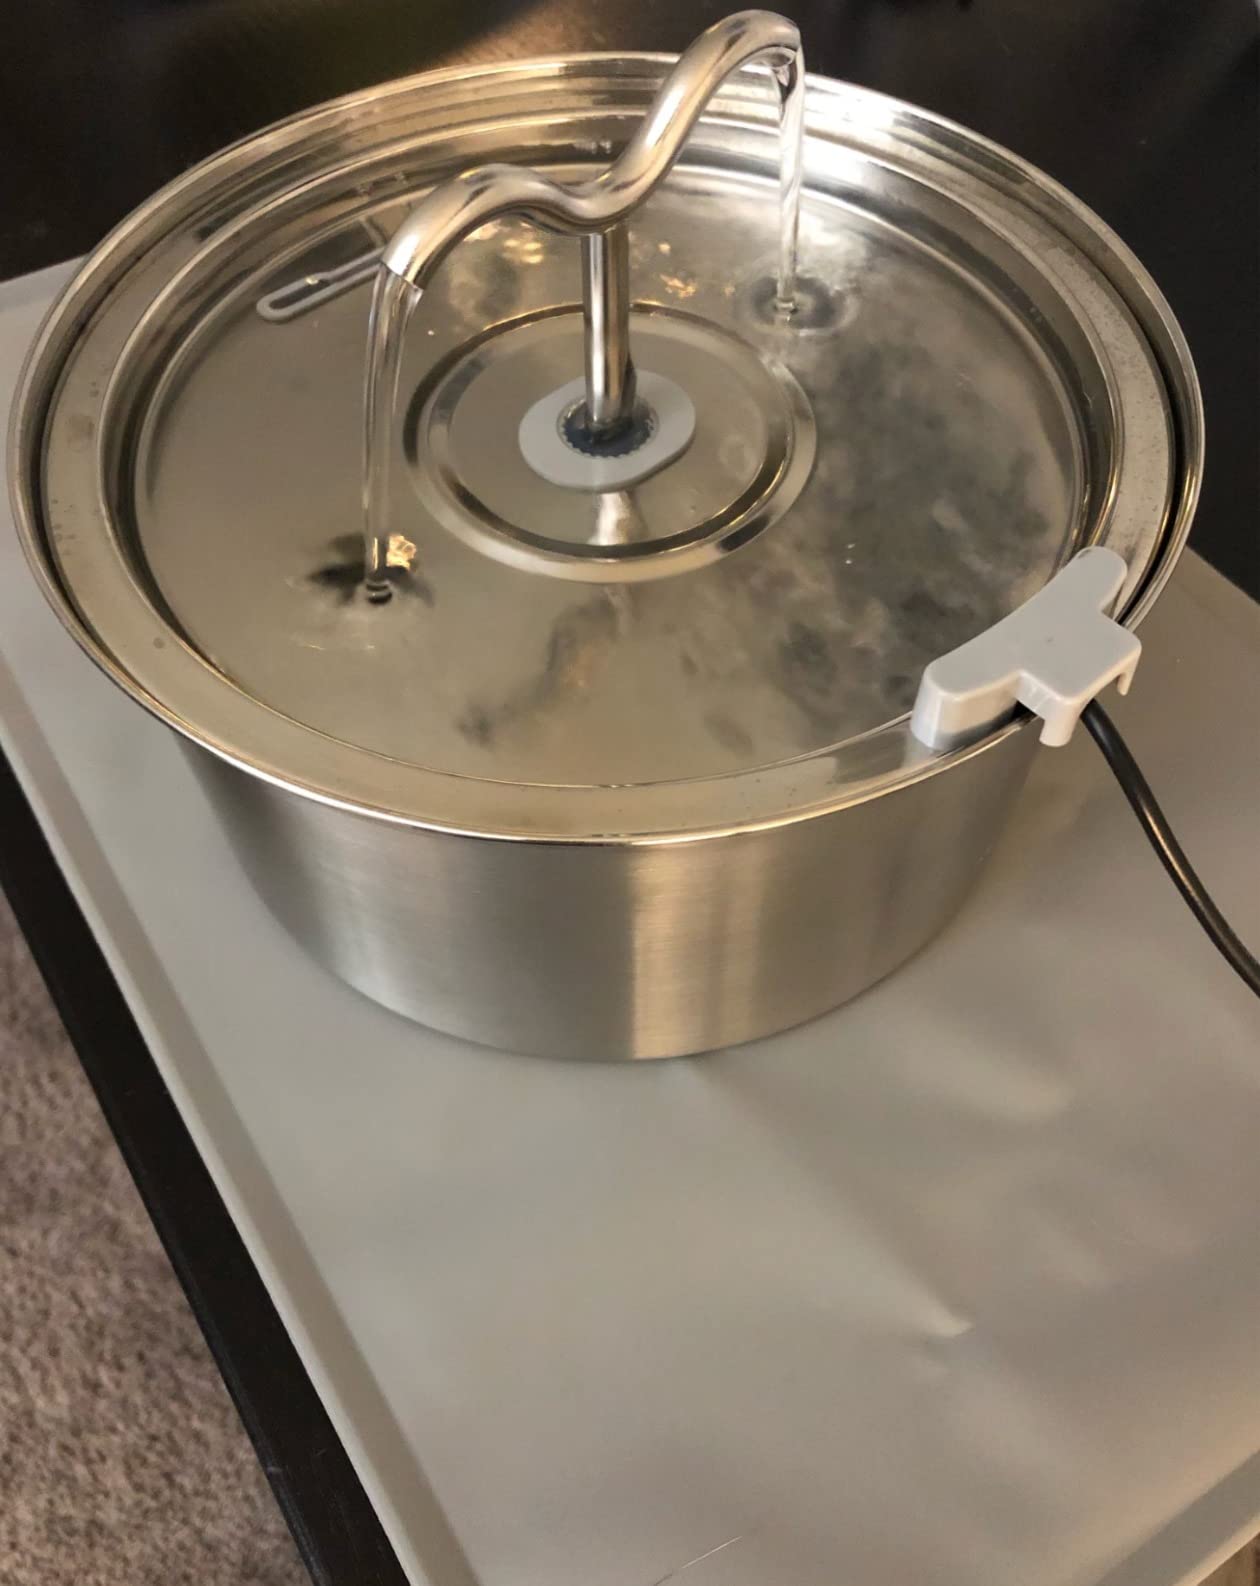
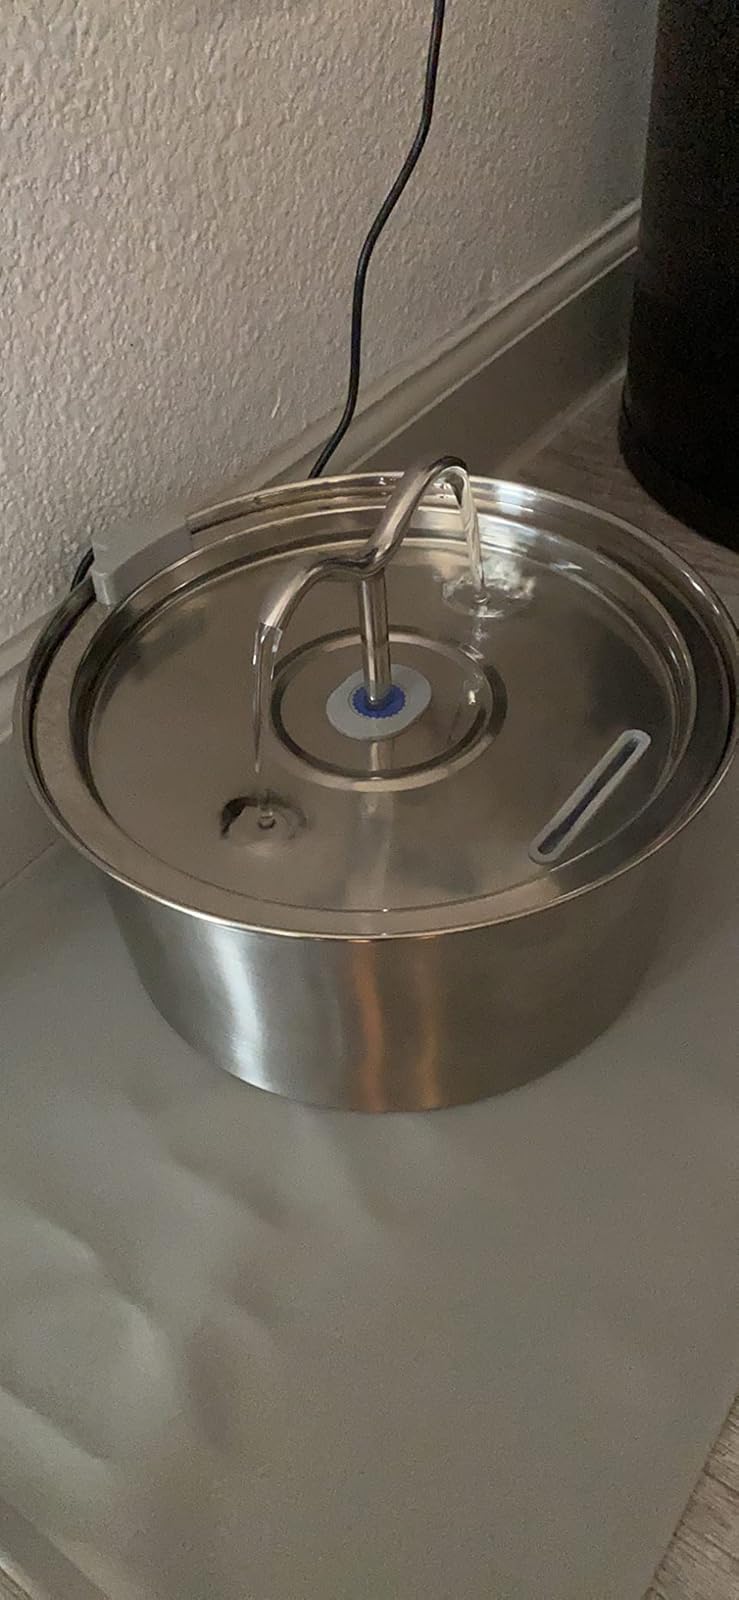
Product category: items_bowl
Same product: yes